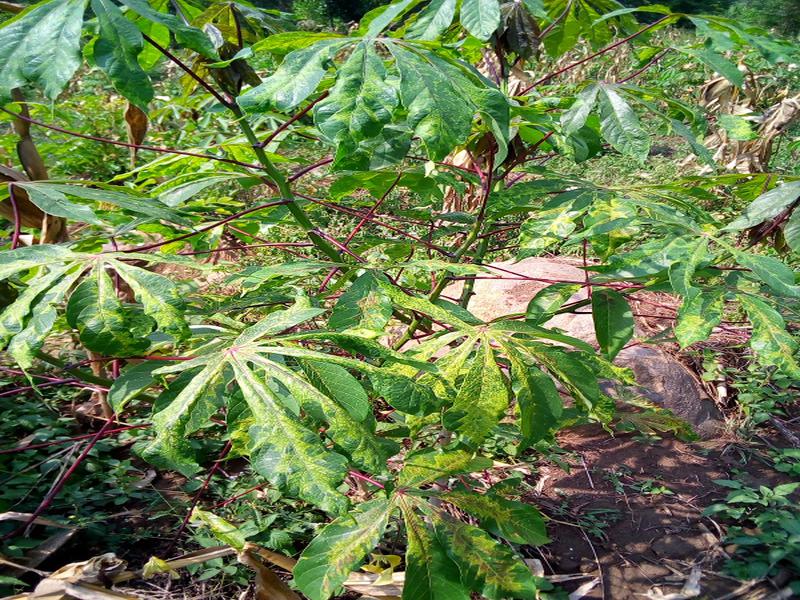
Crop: cassava
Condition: mosaic_disease